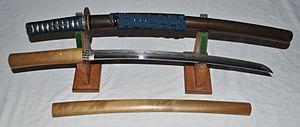
Wakizashi
Wakizashi fra Edo-perioden
Et wakizashi er et japansk sværd, båret af samuraier. Det er 30 til 60 cm langt og blev benyttet i forbindelse med kamp eller udførelse af ritualet seppuku eller harakiri.